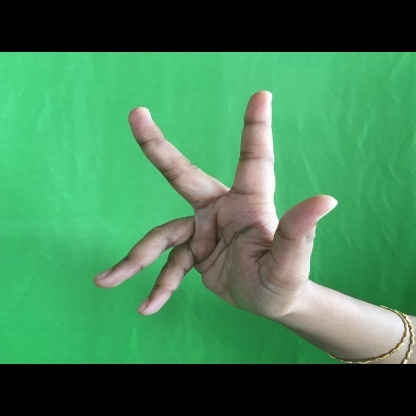
Mudra: Alapadmam